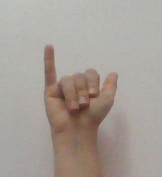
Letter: ya